Dennis High School

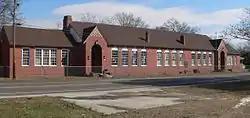
Dennis High School, February 2013

Dennis High School, also known as Dennis Elementary School and Dennis Primary School, is a historic high school building for African-American students located at Bishopville, Lee County, South Carolina. White students attended Bishopville High School, three blocks away. Although the law mandated for a separate but equal education, $71,000 was allocated to build Bishopville for the whites while only Dennis was built for $17,000. The per-student expenditure at Bishopville High School was $48.38, whereas Black students at Dennis received only $5.68 per student. When Dennis High School later burned down, the Black students were just made to double up with the elementary students for 12 years. Dennis was the only school in the county for black students, and no public bus service was provided until 1952.